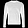
Label: Pullover